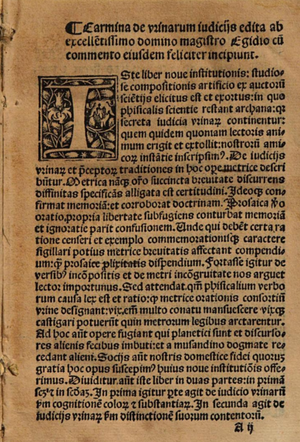
Gilles de Corbeil ou Pierre-Gilles de Corbeil, né vers 1140 à Corbeil et mort vers 1224, est un médecin du Moyen Âge, enseignant à Paris et médecin de Philippe-Auguste.